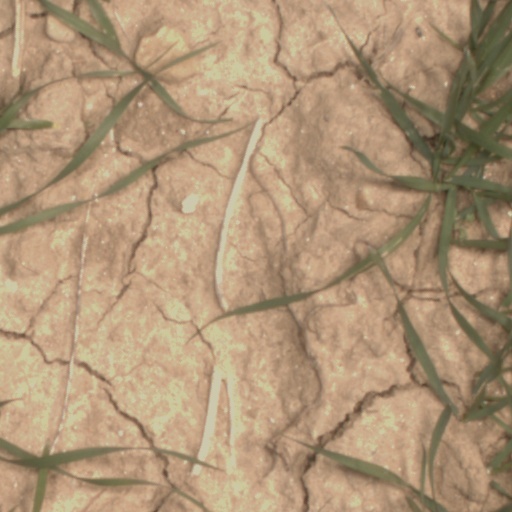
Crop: wheat